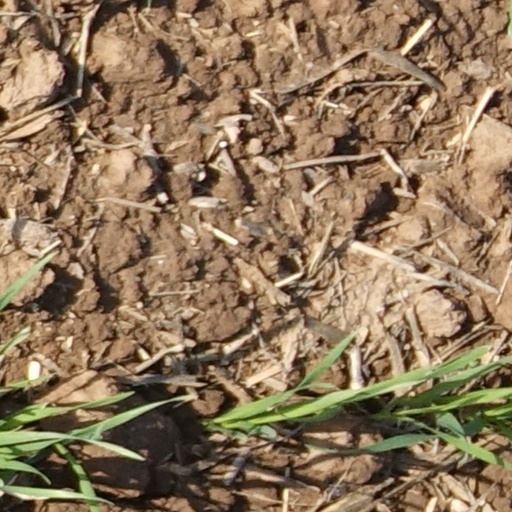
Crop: wheat